List of Cricket World Cup centuries

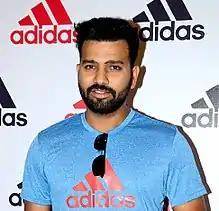
India's Rohit Sharma has the most centuries (7) in World Cup matches. He also holds the record for most centuries in a single World Cup tournament having scored 5 centuries in the 2019 Cricket World Cup.

In cricket, a player is said to have completed a century when he scores 100 or more runs in a single innings. The Cricket World Cup is the international championship of One Day International (ODI) cricket. The event is organized by the sport's governing body, the International Cricket Council (ICC), and is held once every four years. As of the latest 2023 tournament, a total of 236 centuries have been scored by 135 players from 16 different teams. Players from all the teams that have permanent ODI status have made centuries. In addition, players from four teams that have temporary ODI status have scored centuries. India have scored the most centuries (39), and have the most centurions (17).